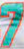
Number: 7